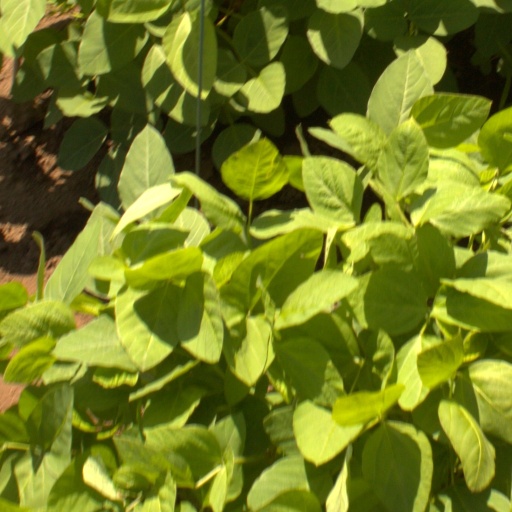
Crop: soybean